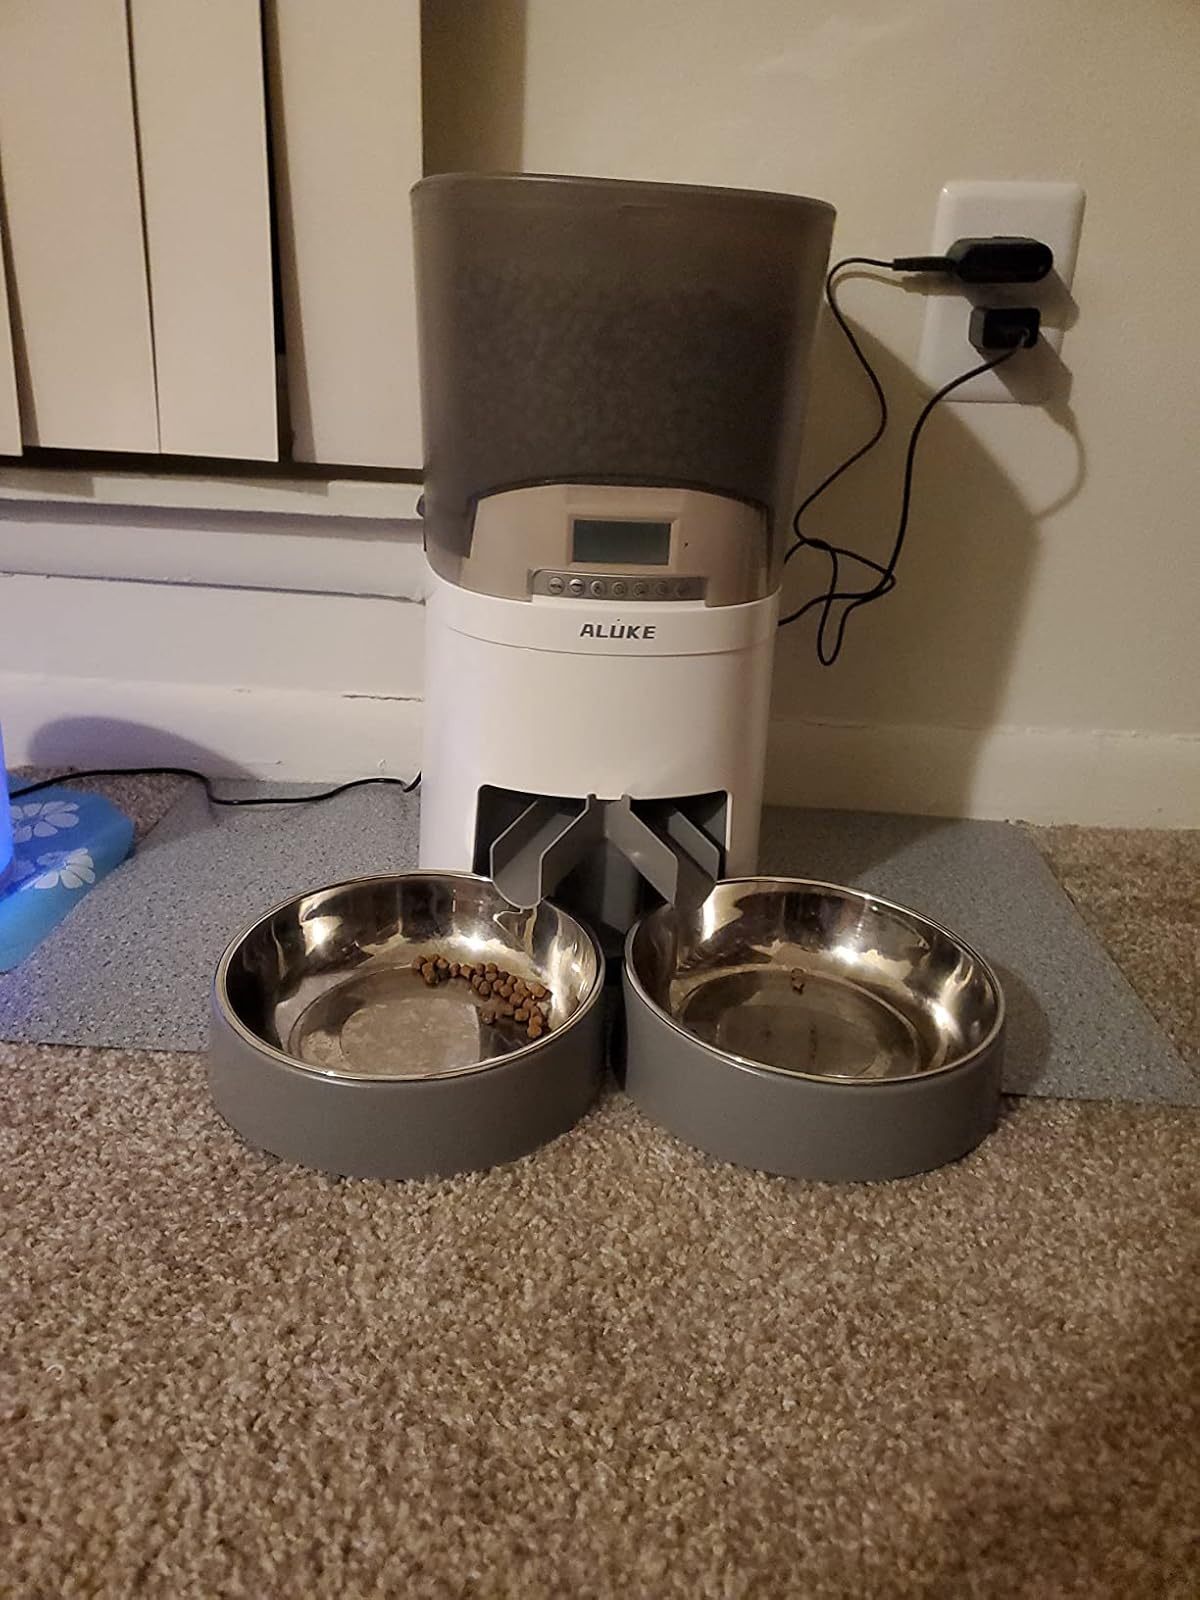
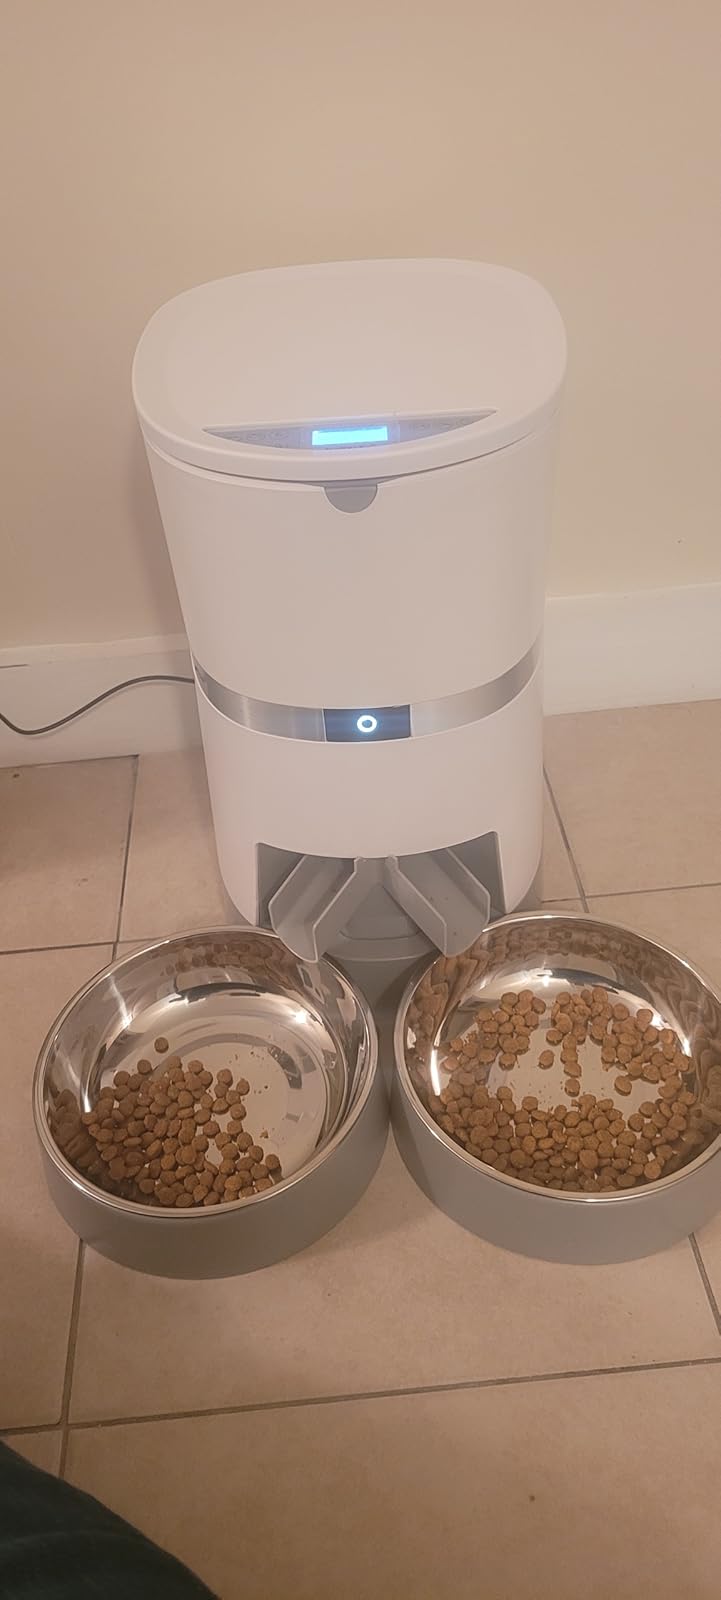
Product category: items_feeder
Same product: no